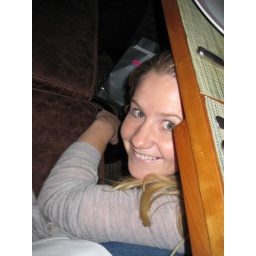
She had to crawl under our table to go to the bathroom cause none of us would get up